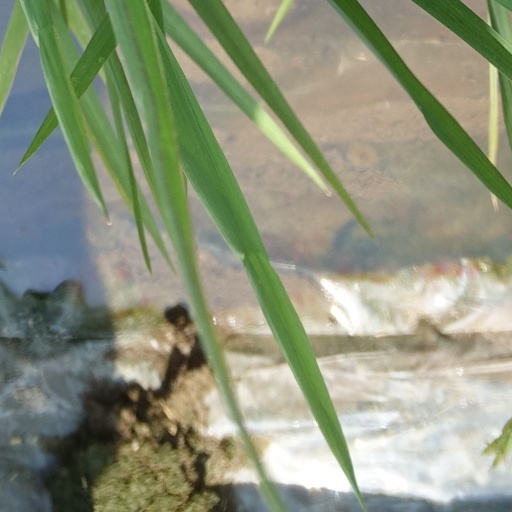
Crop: rice